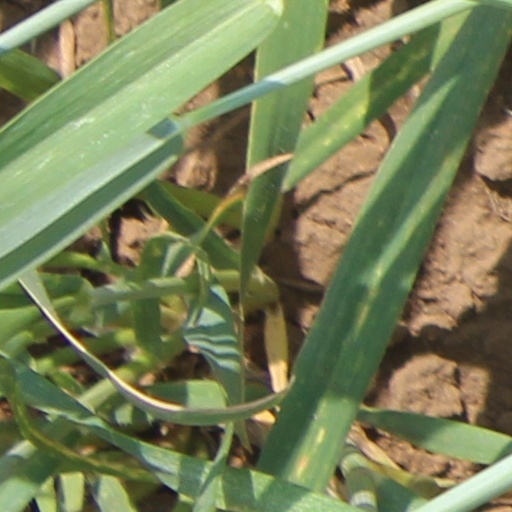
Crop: wheat